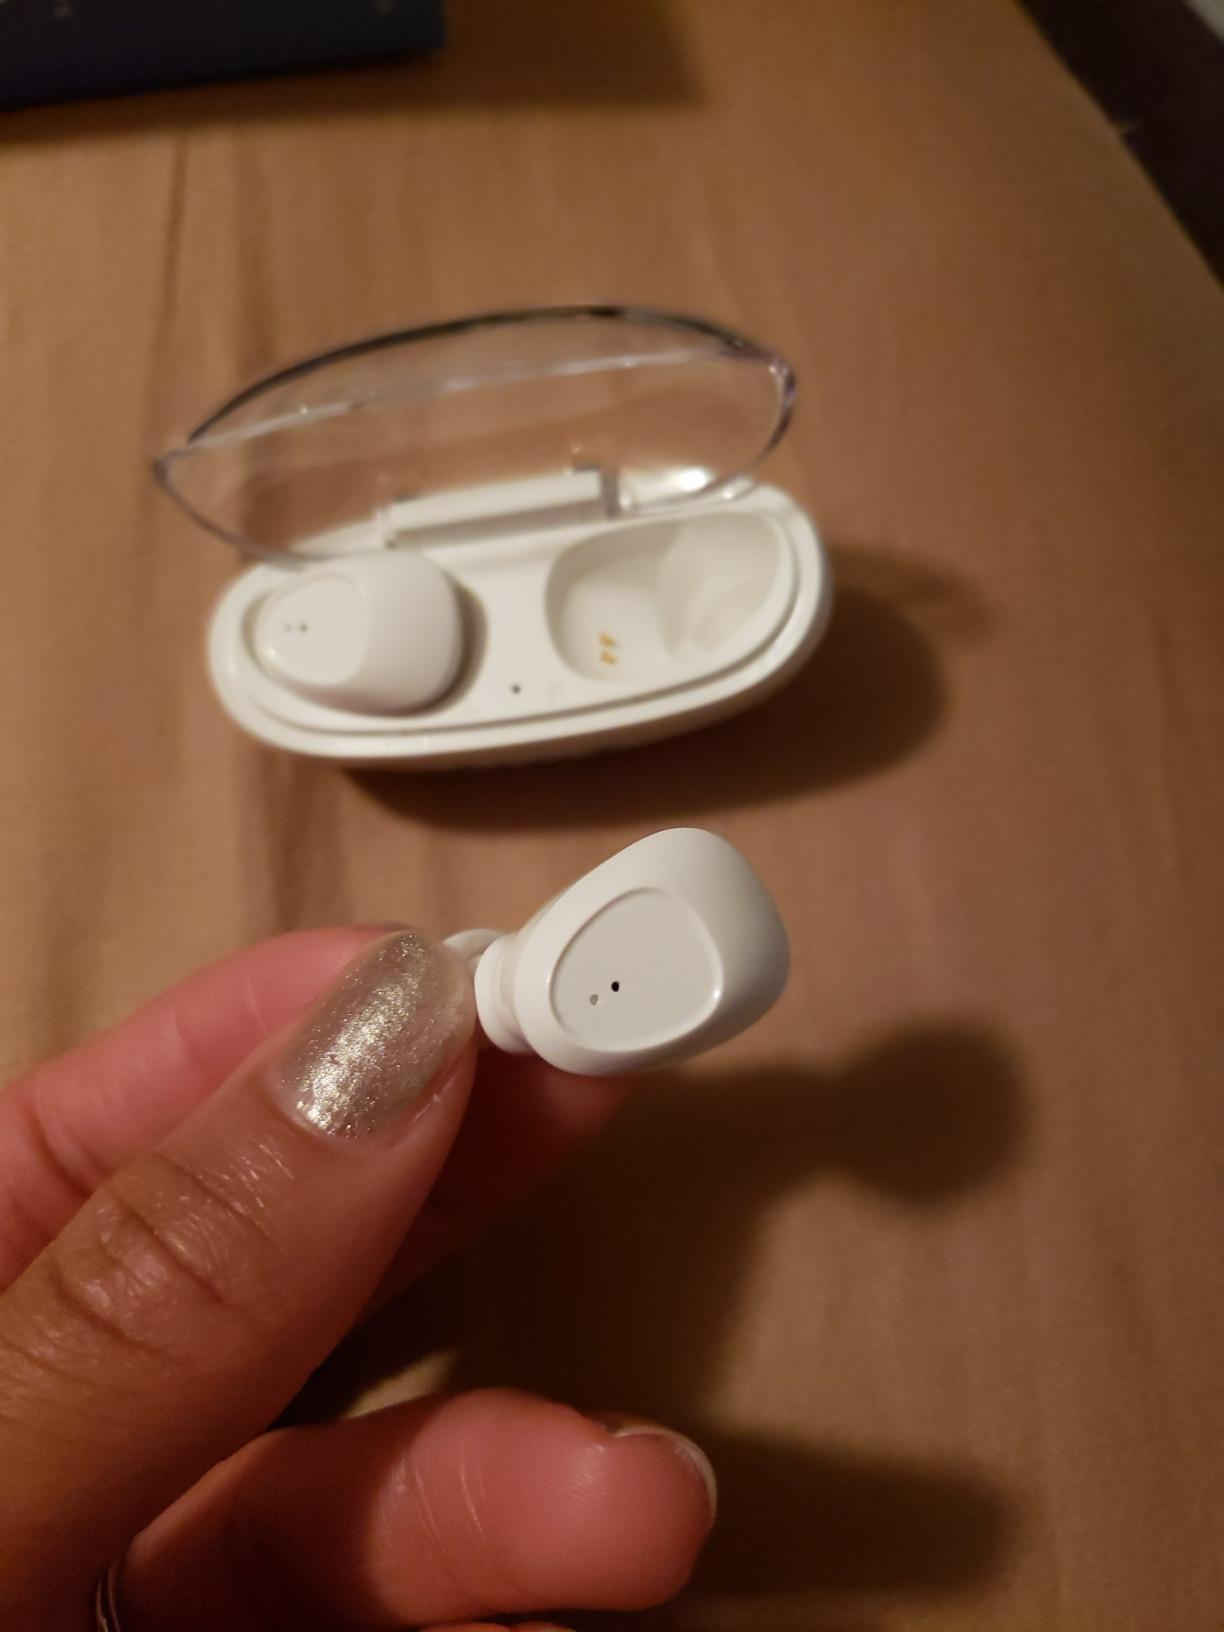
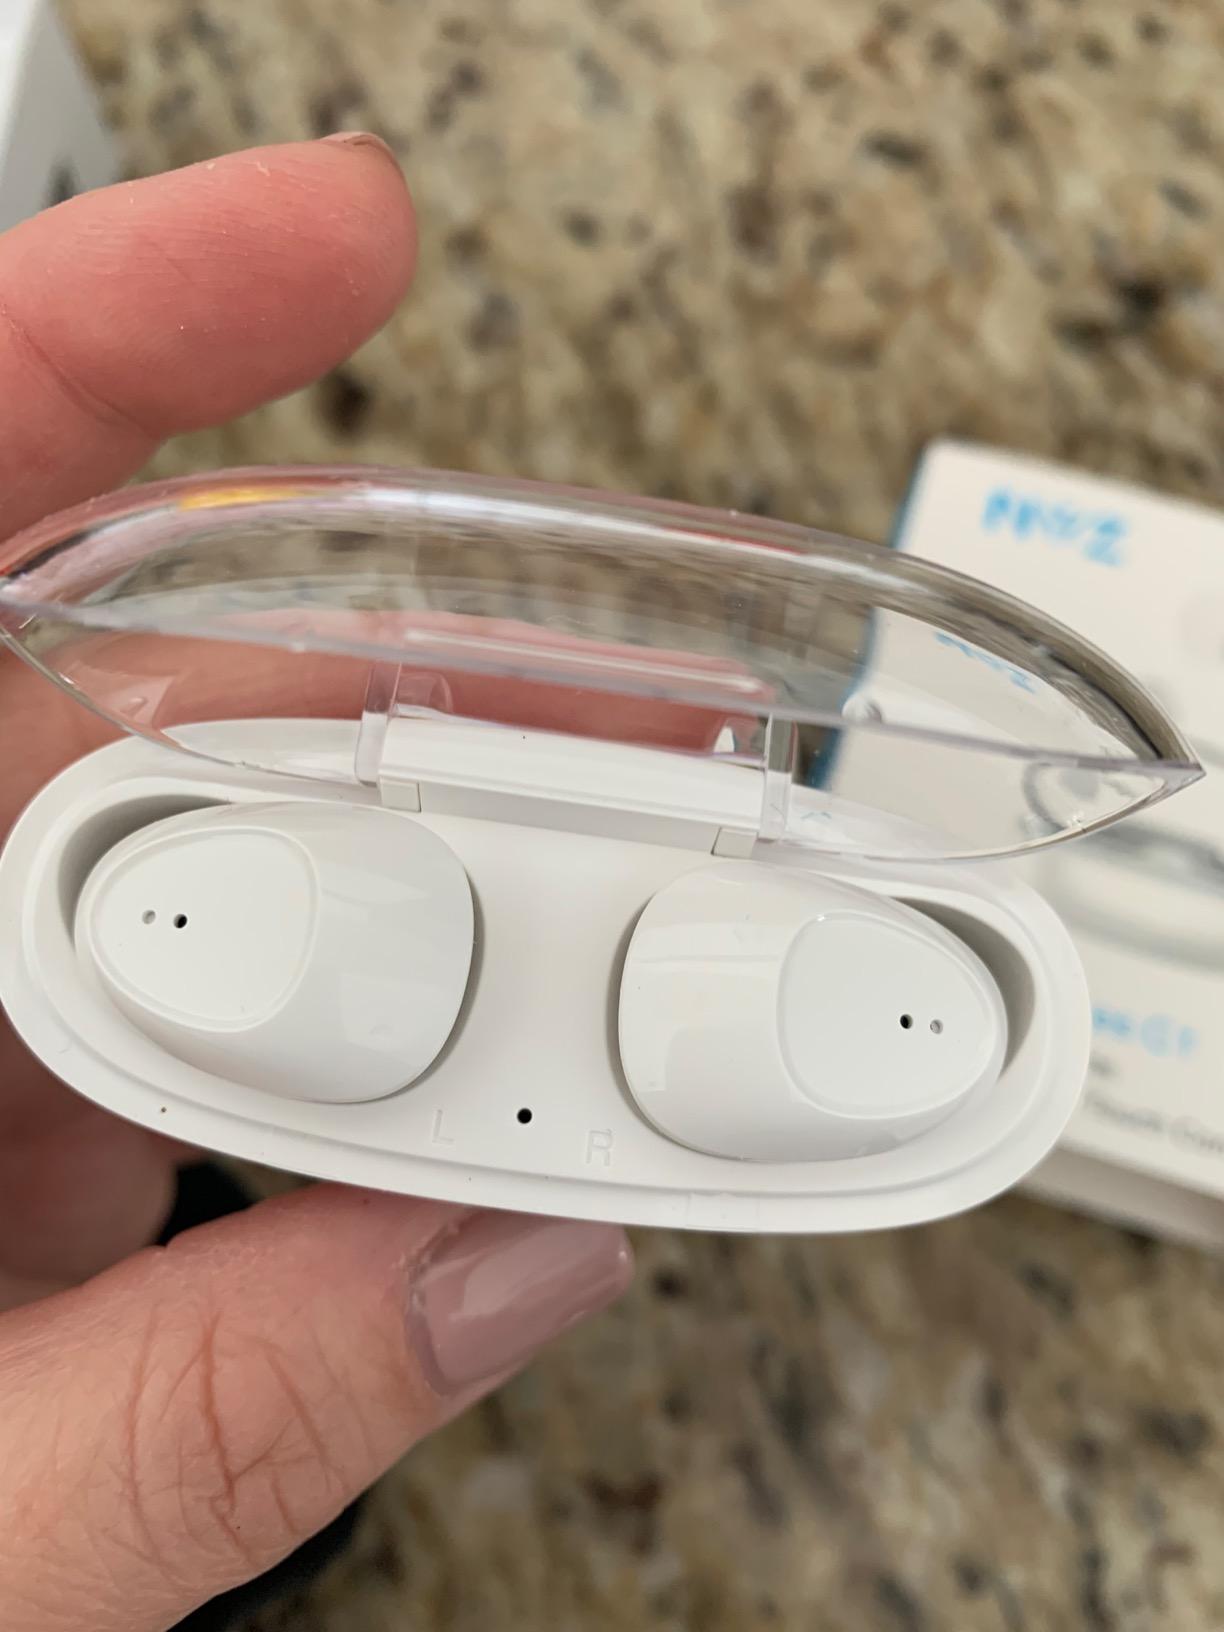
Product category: earbuds
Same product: yes